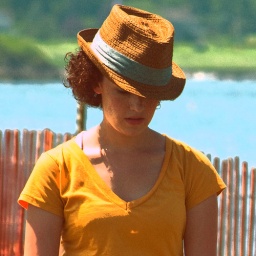
girl in yellow